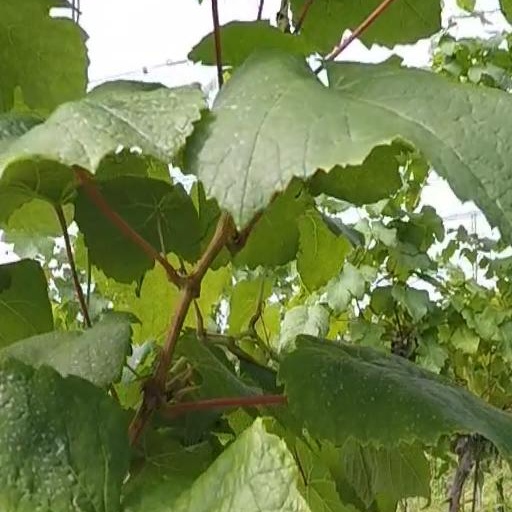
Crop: grape